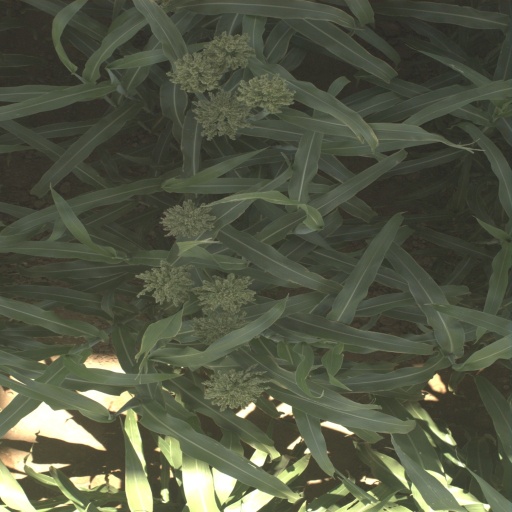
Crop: sorghum